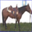
Label: horse